Tonypandy riots

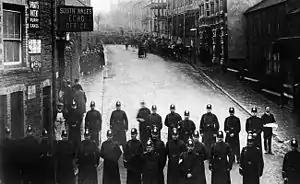
Police blockade a street during the events of 1910–1911

The Miners' Strike of 1910–11 was a violent attempt by coal miners to maintain wages and working conditions in parts of South Wales, where wages had been kept low by a cartel of mine owners.